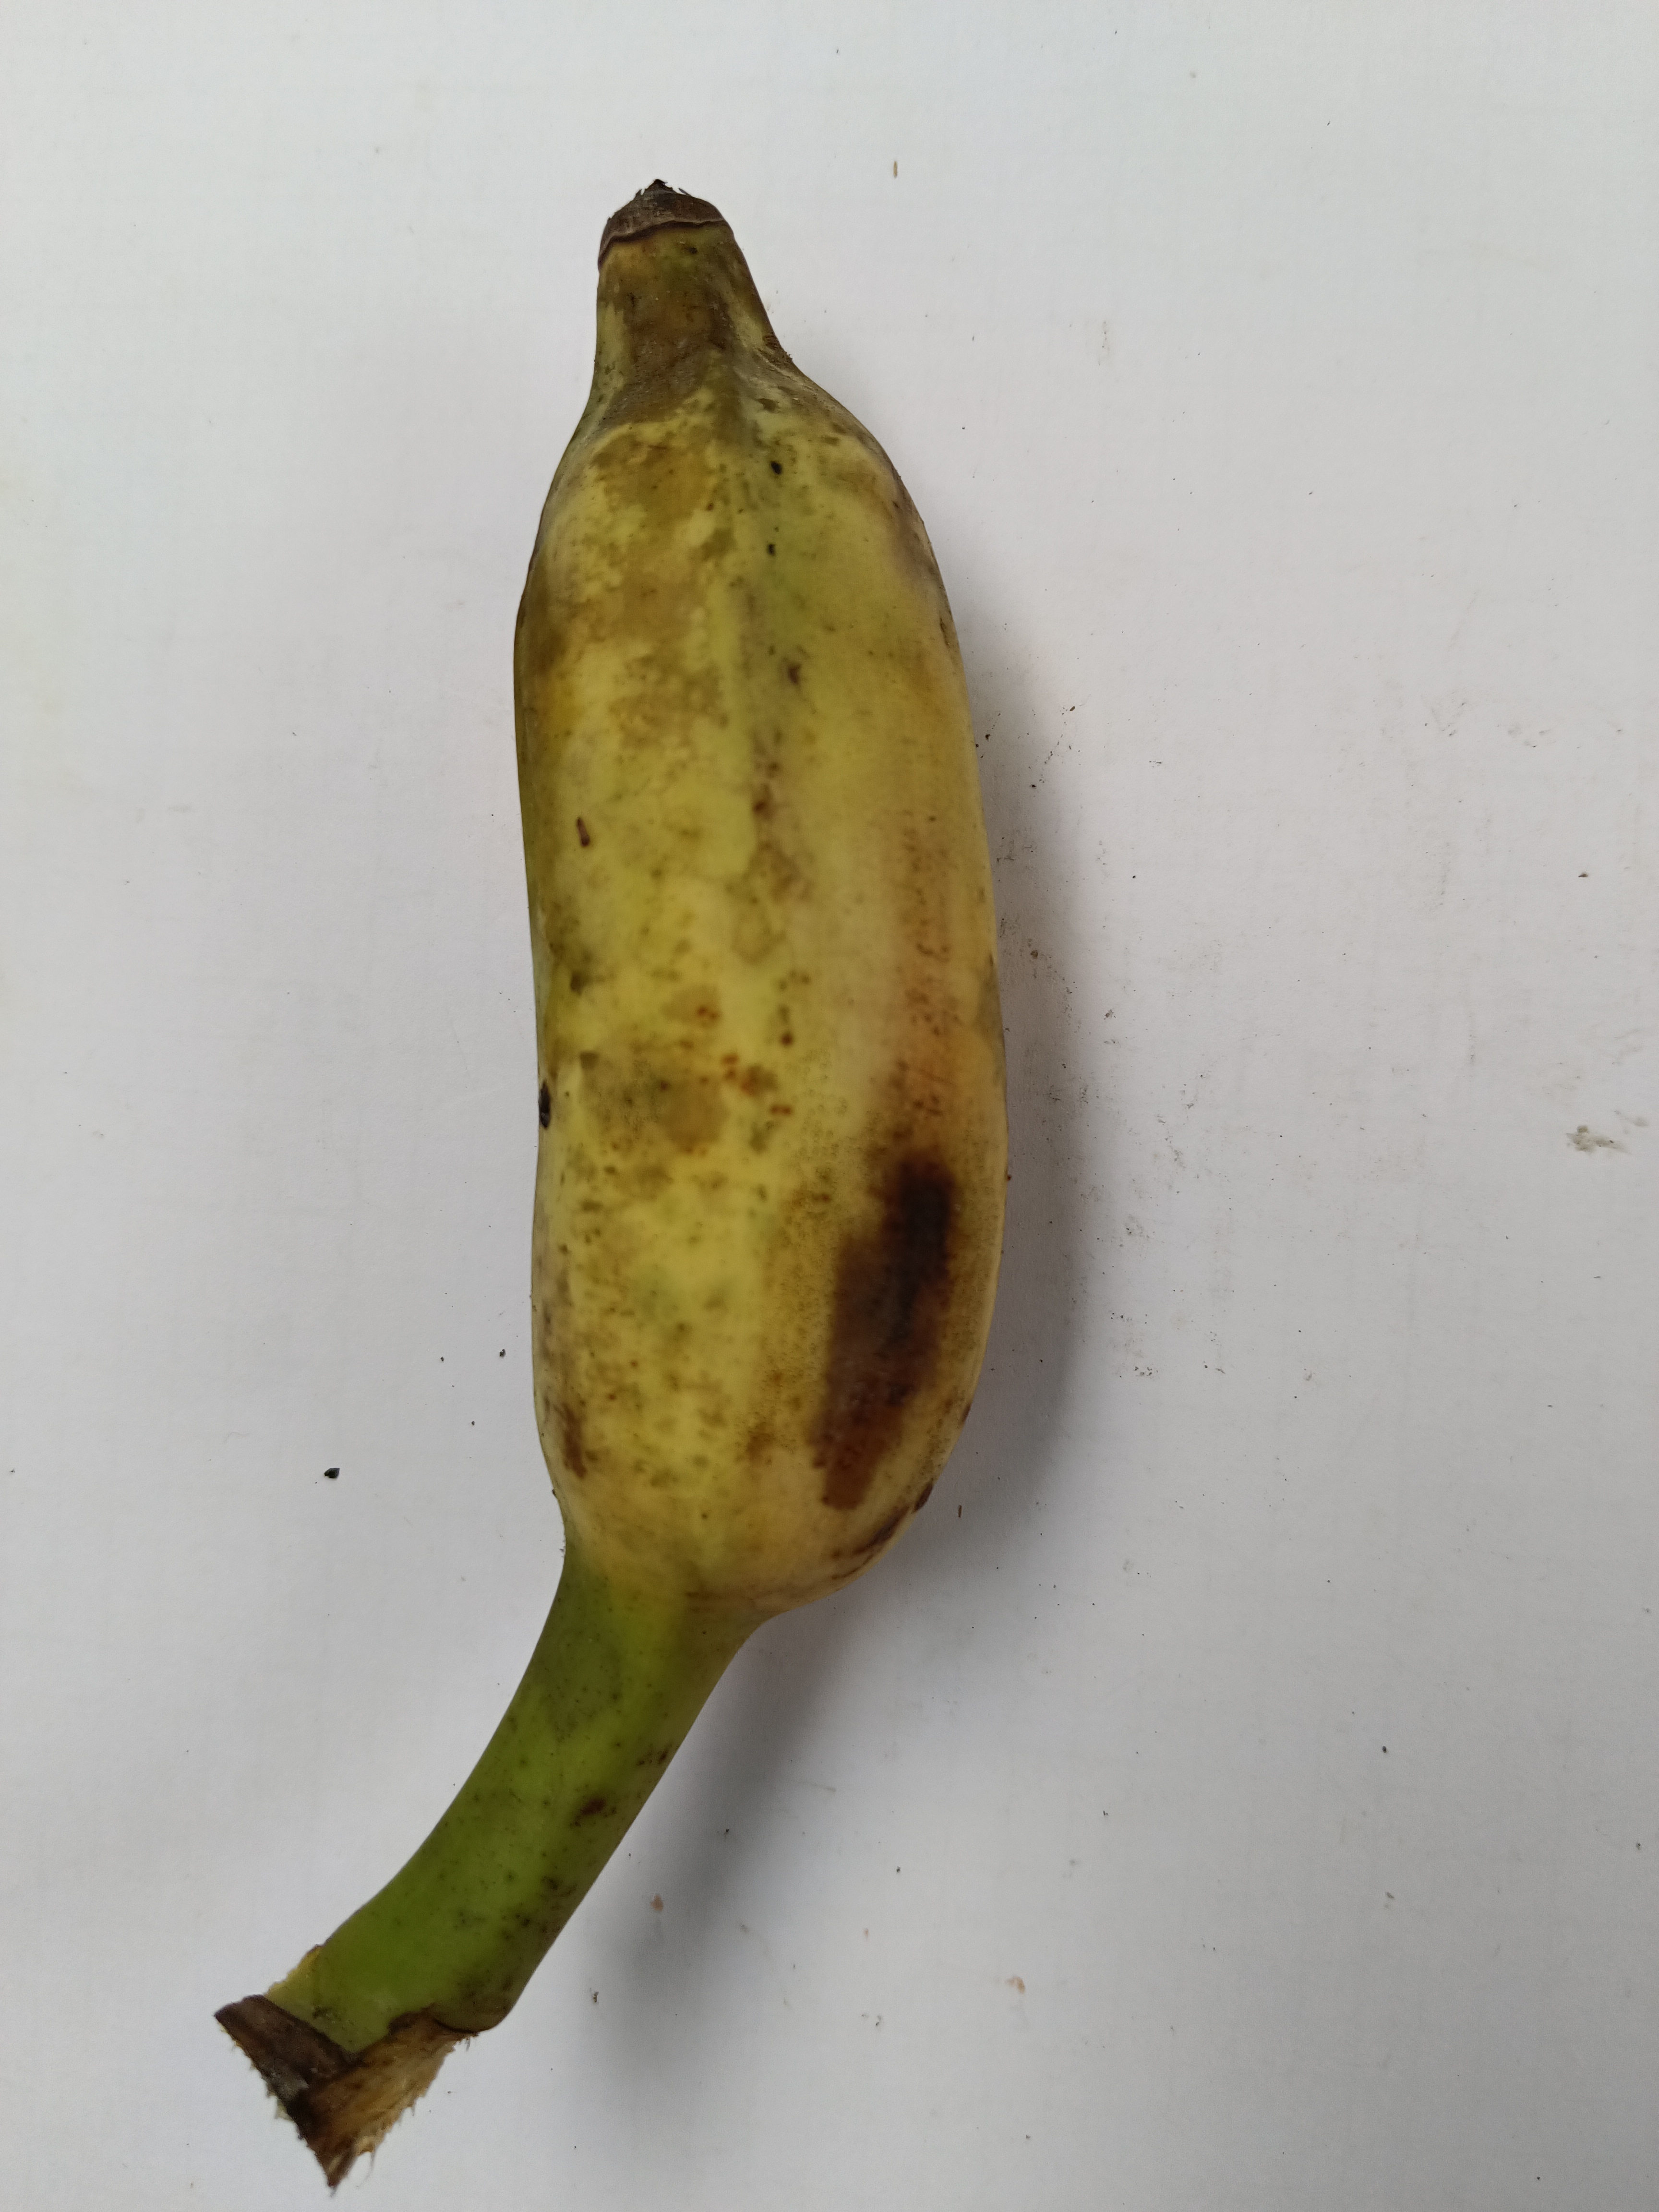
Banana variety: Deshi